Crisis in Venezuela

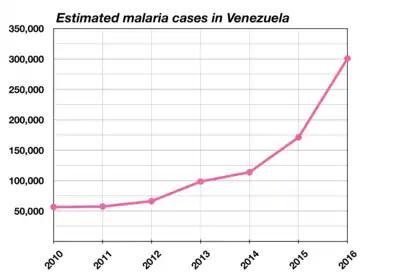
From less than 36,000 cases in 2009, to 414,000 cases of malaria in Venezuela in 2017

Several other factors have led to shortages: imports over the two years until the end of 2017 declined by two-thirds; hyperinflation has made food too costly for many Venezuelans; and for those who depend on food boxes supplied by the government, "these do not reach all Venezuelans who need them, provision of boxes is intermittent, and receipt is often linked to political support of the government".